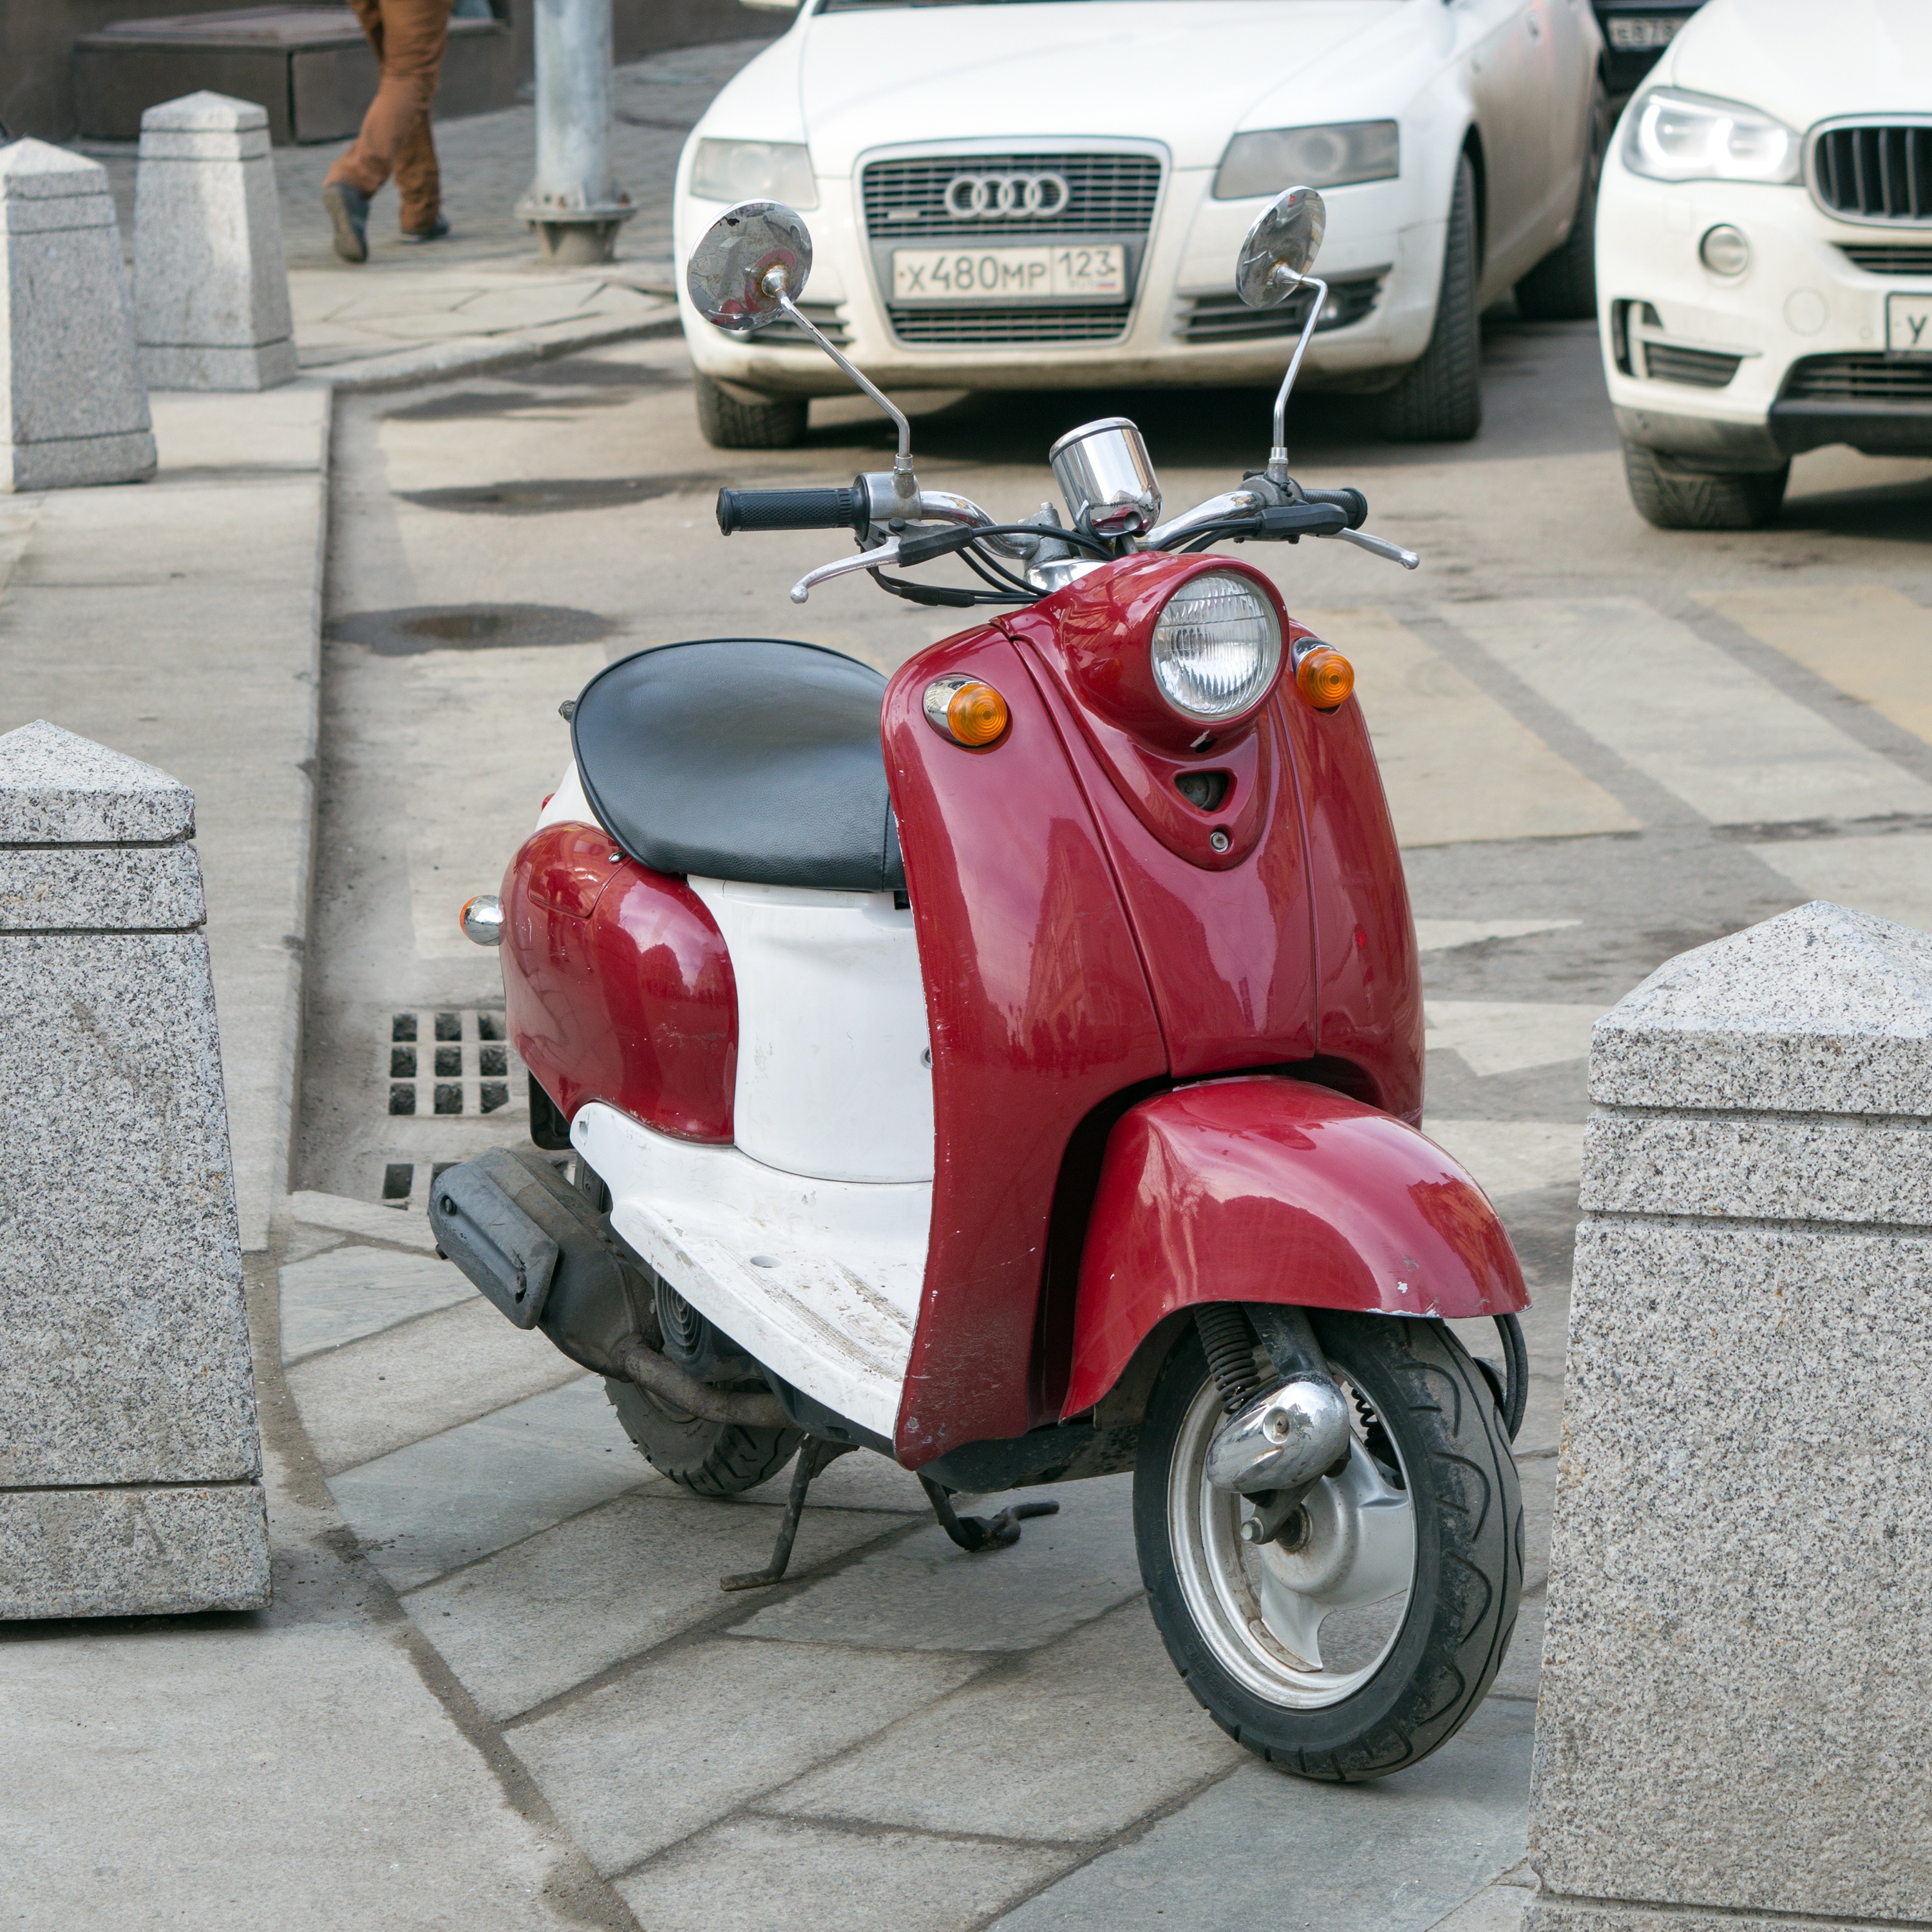
light, wheel, parking, transport, red, vehicle, moped, motor vehicle, scooter, vespa, two wheel, automobile make, automotive exterior, personal transport, is parked